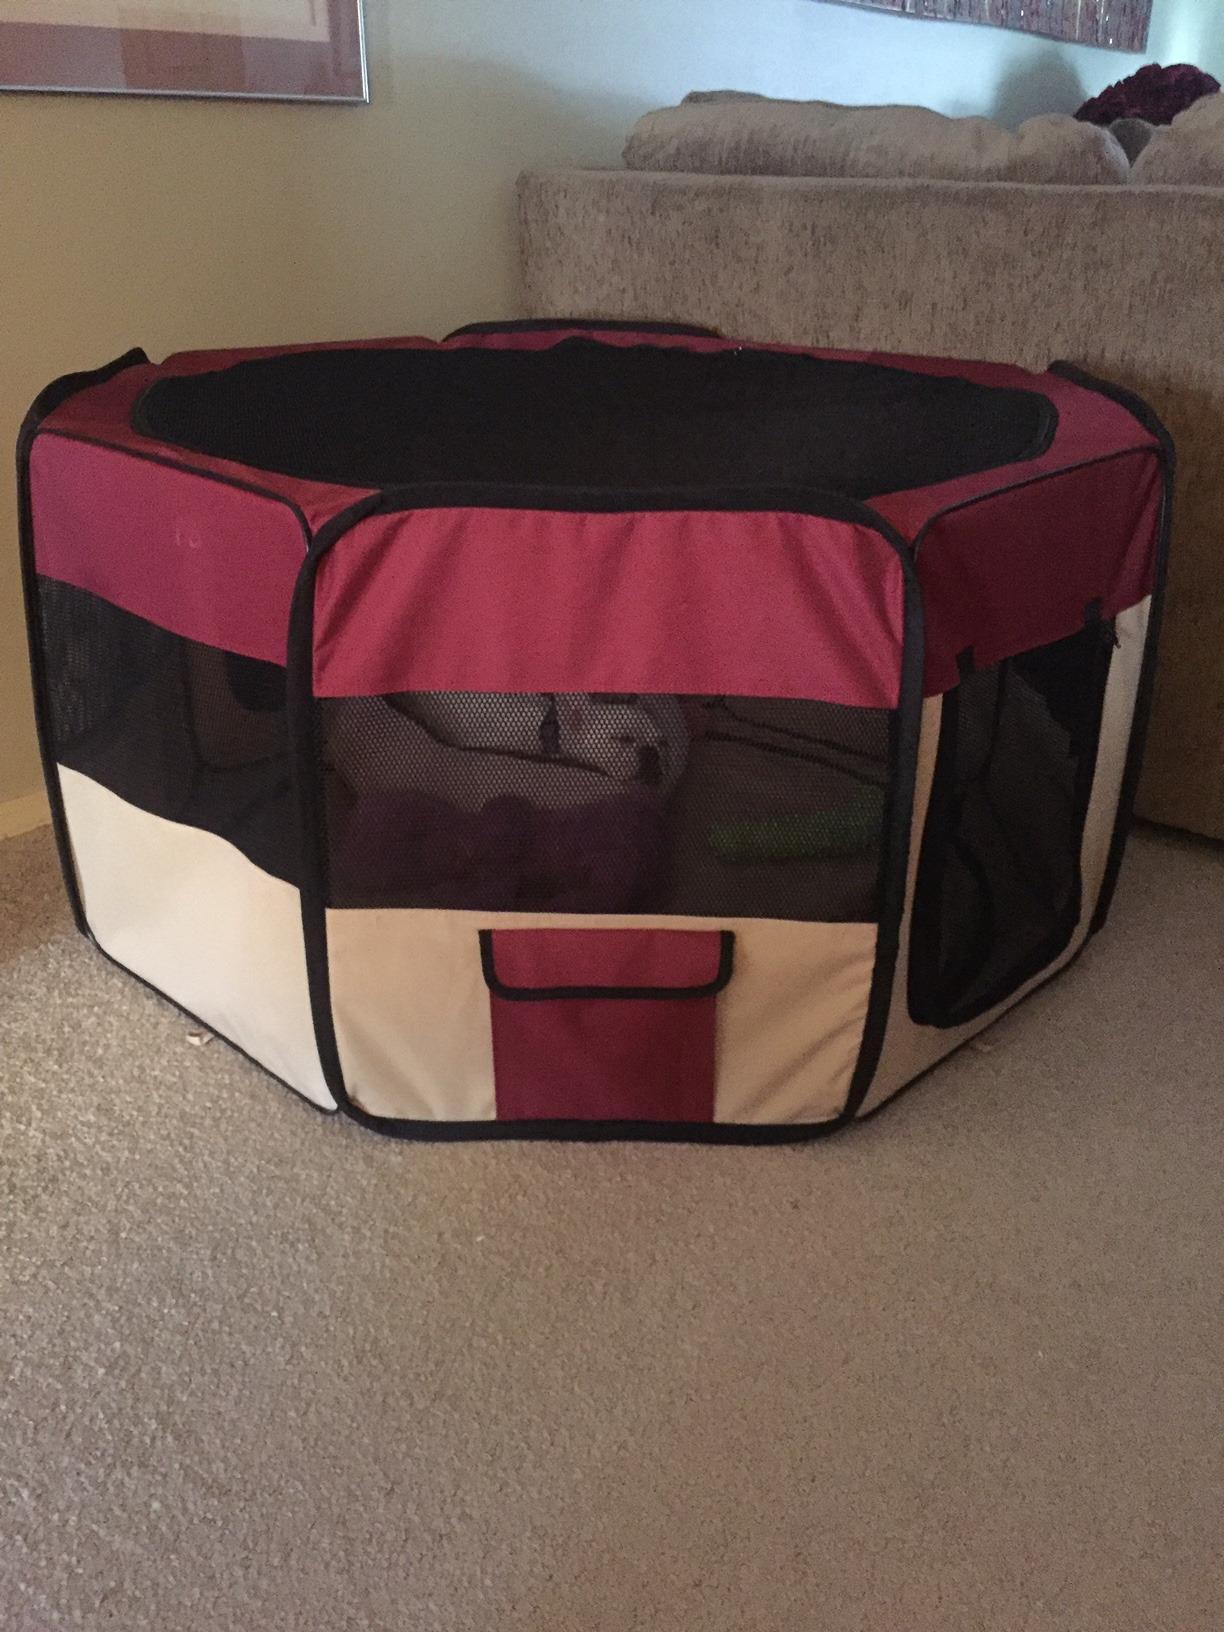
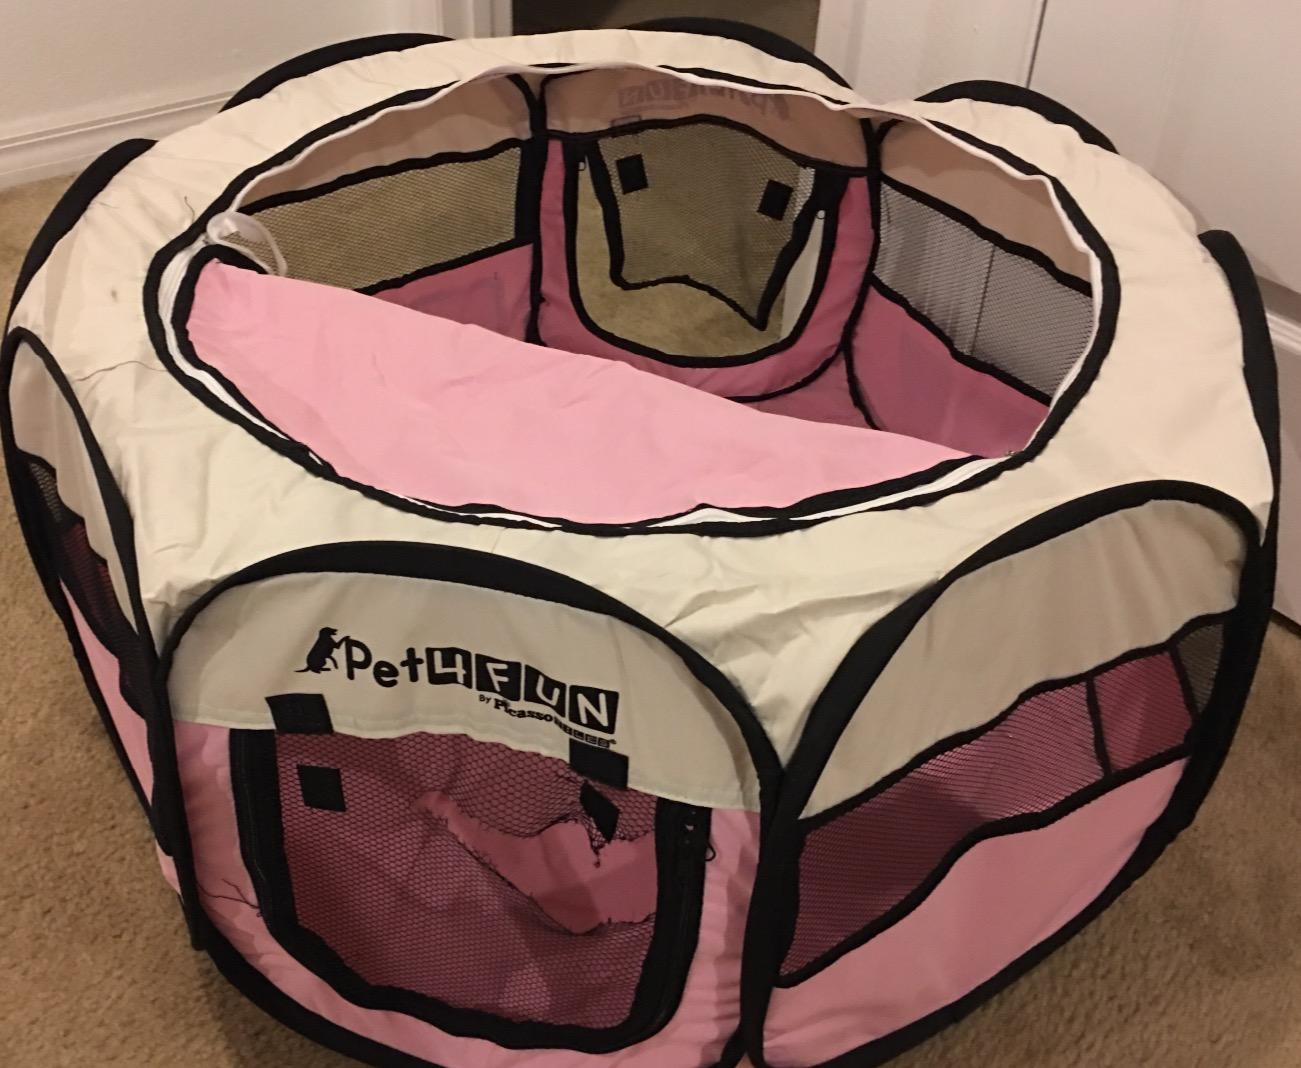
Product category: items_kennel
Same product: no